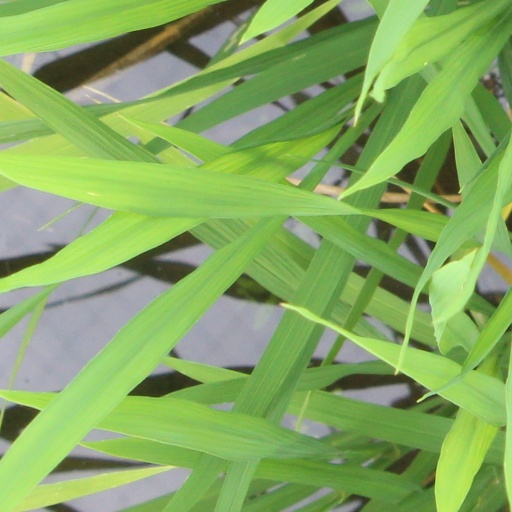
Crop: rice